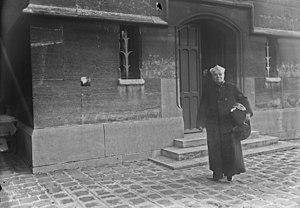
Mgr Touchet.